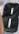
Number: 8